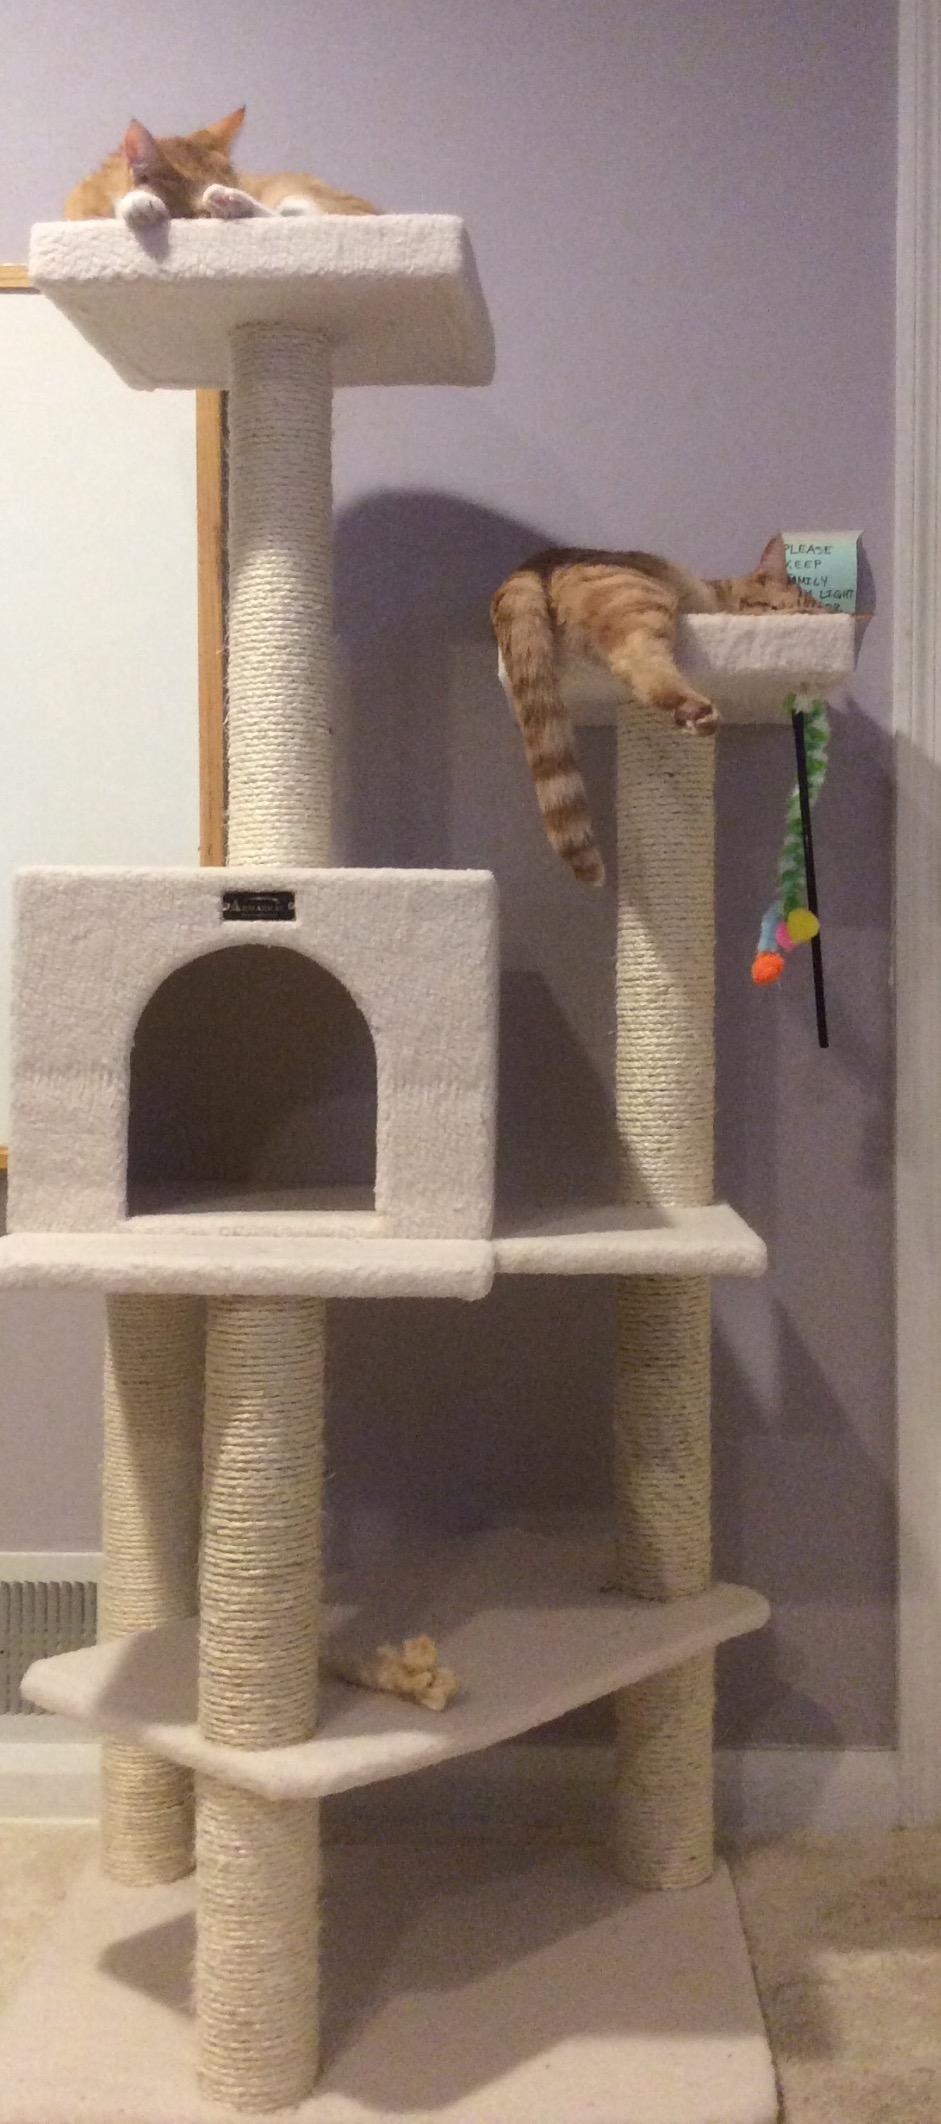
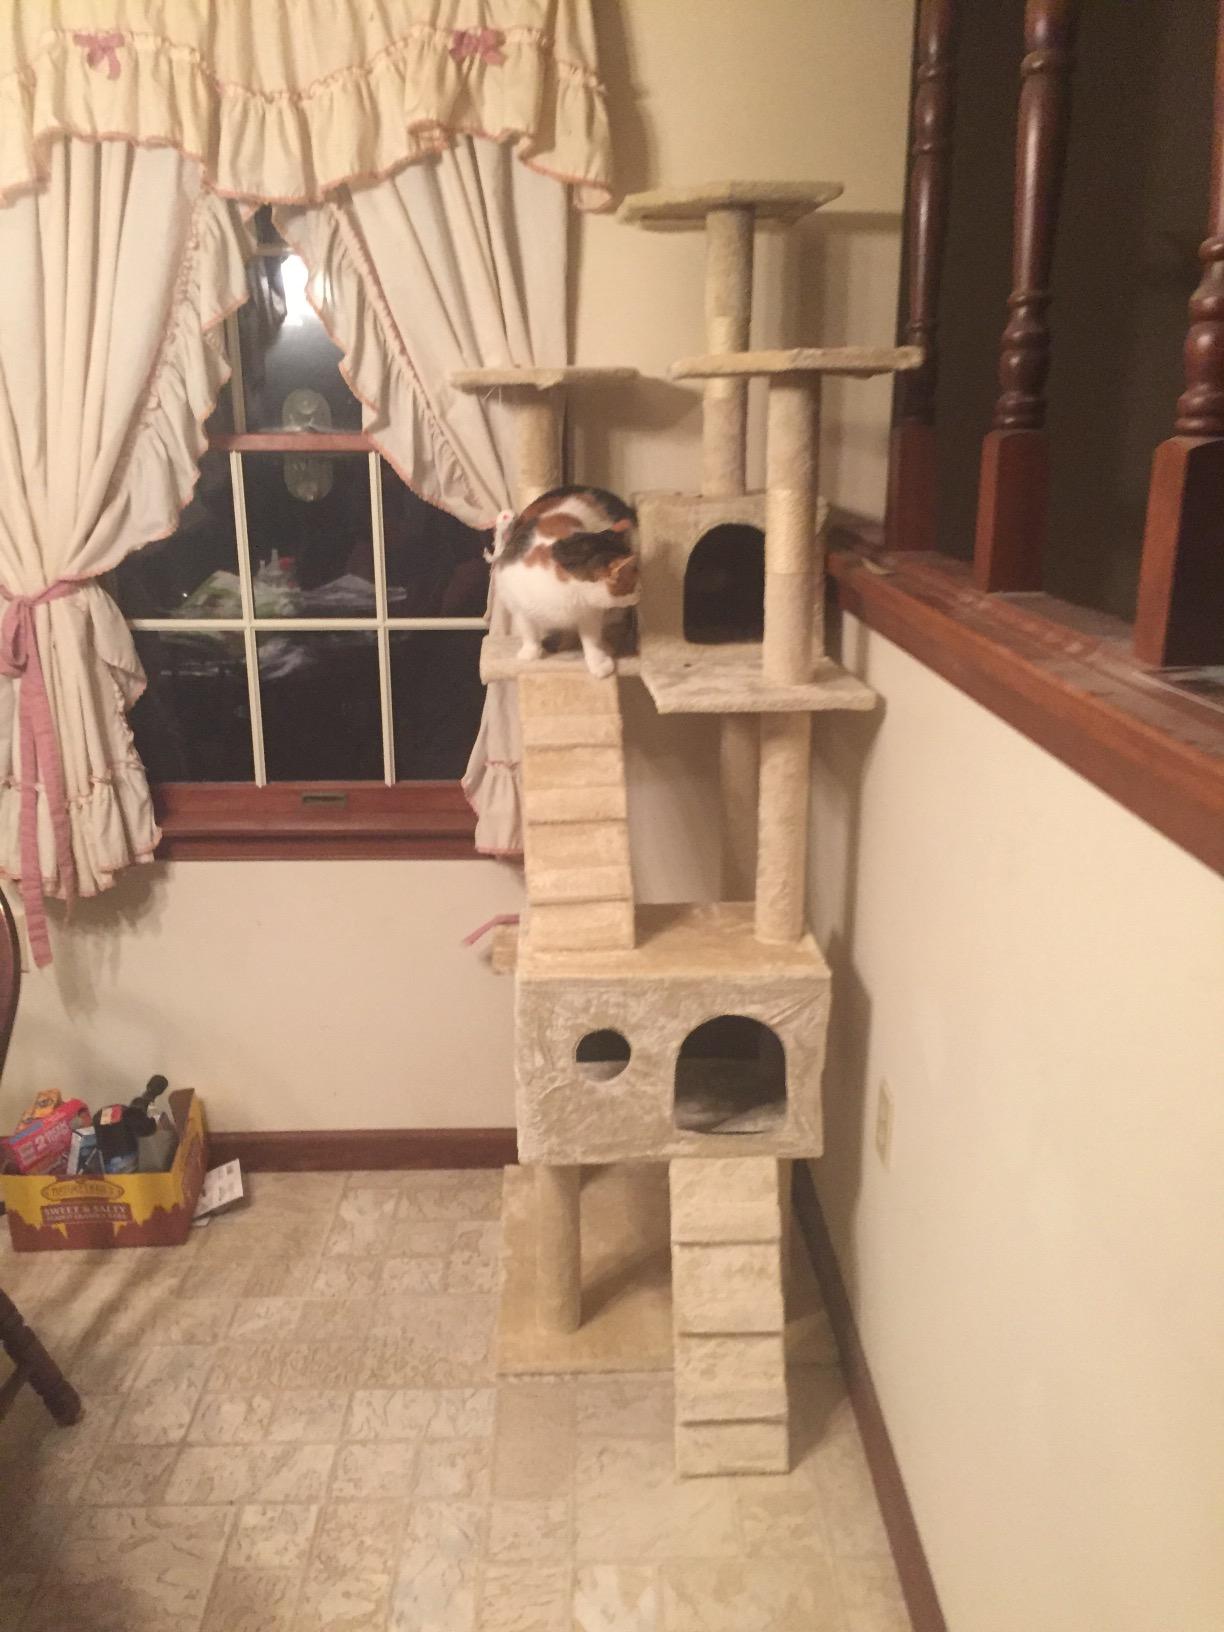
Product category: items_cat tree
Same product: no